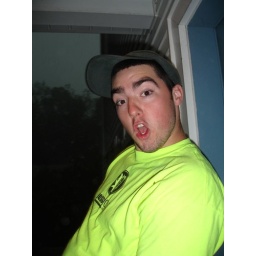
getting pumped for the boys game in his posse shirt